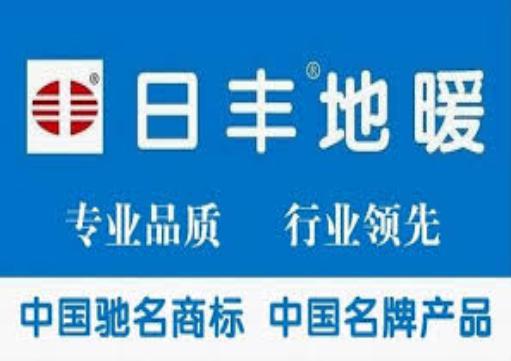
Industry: Others